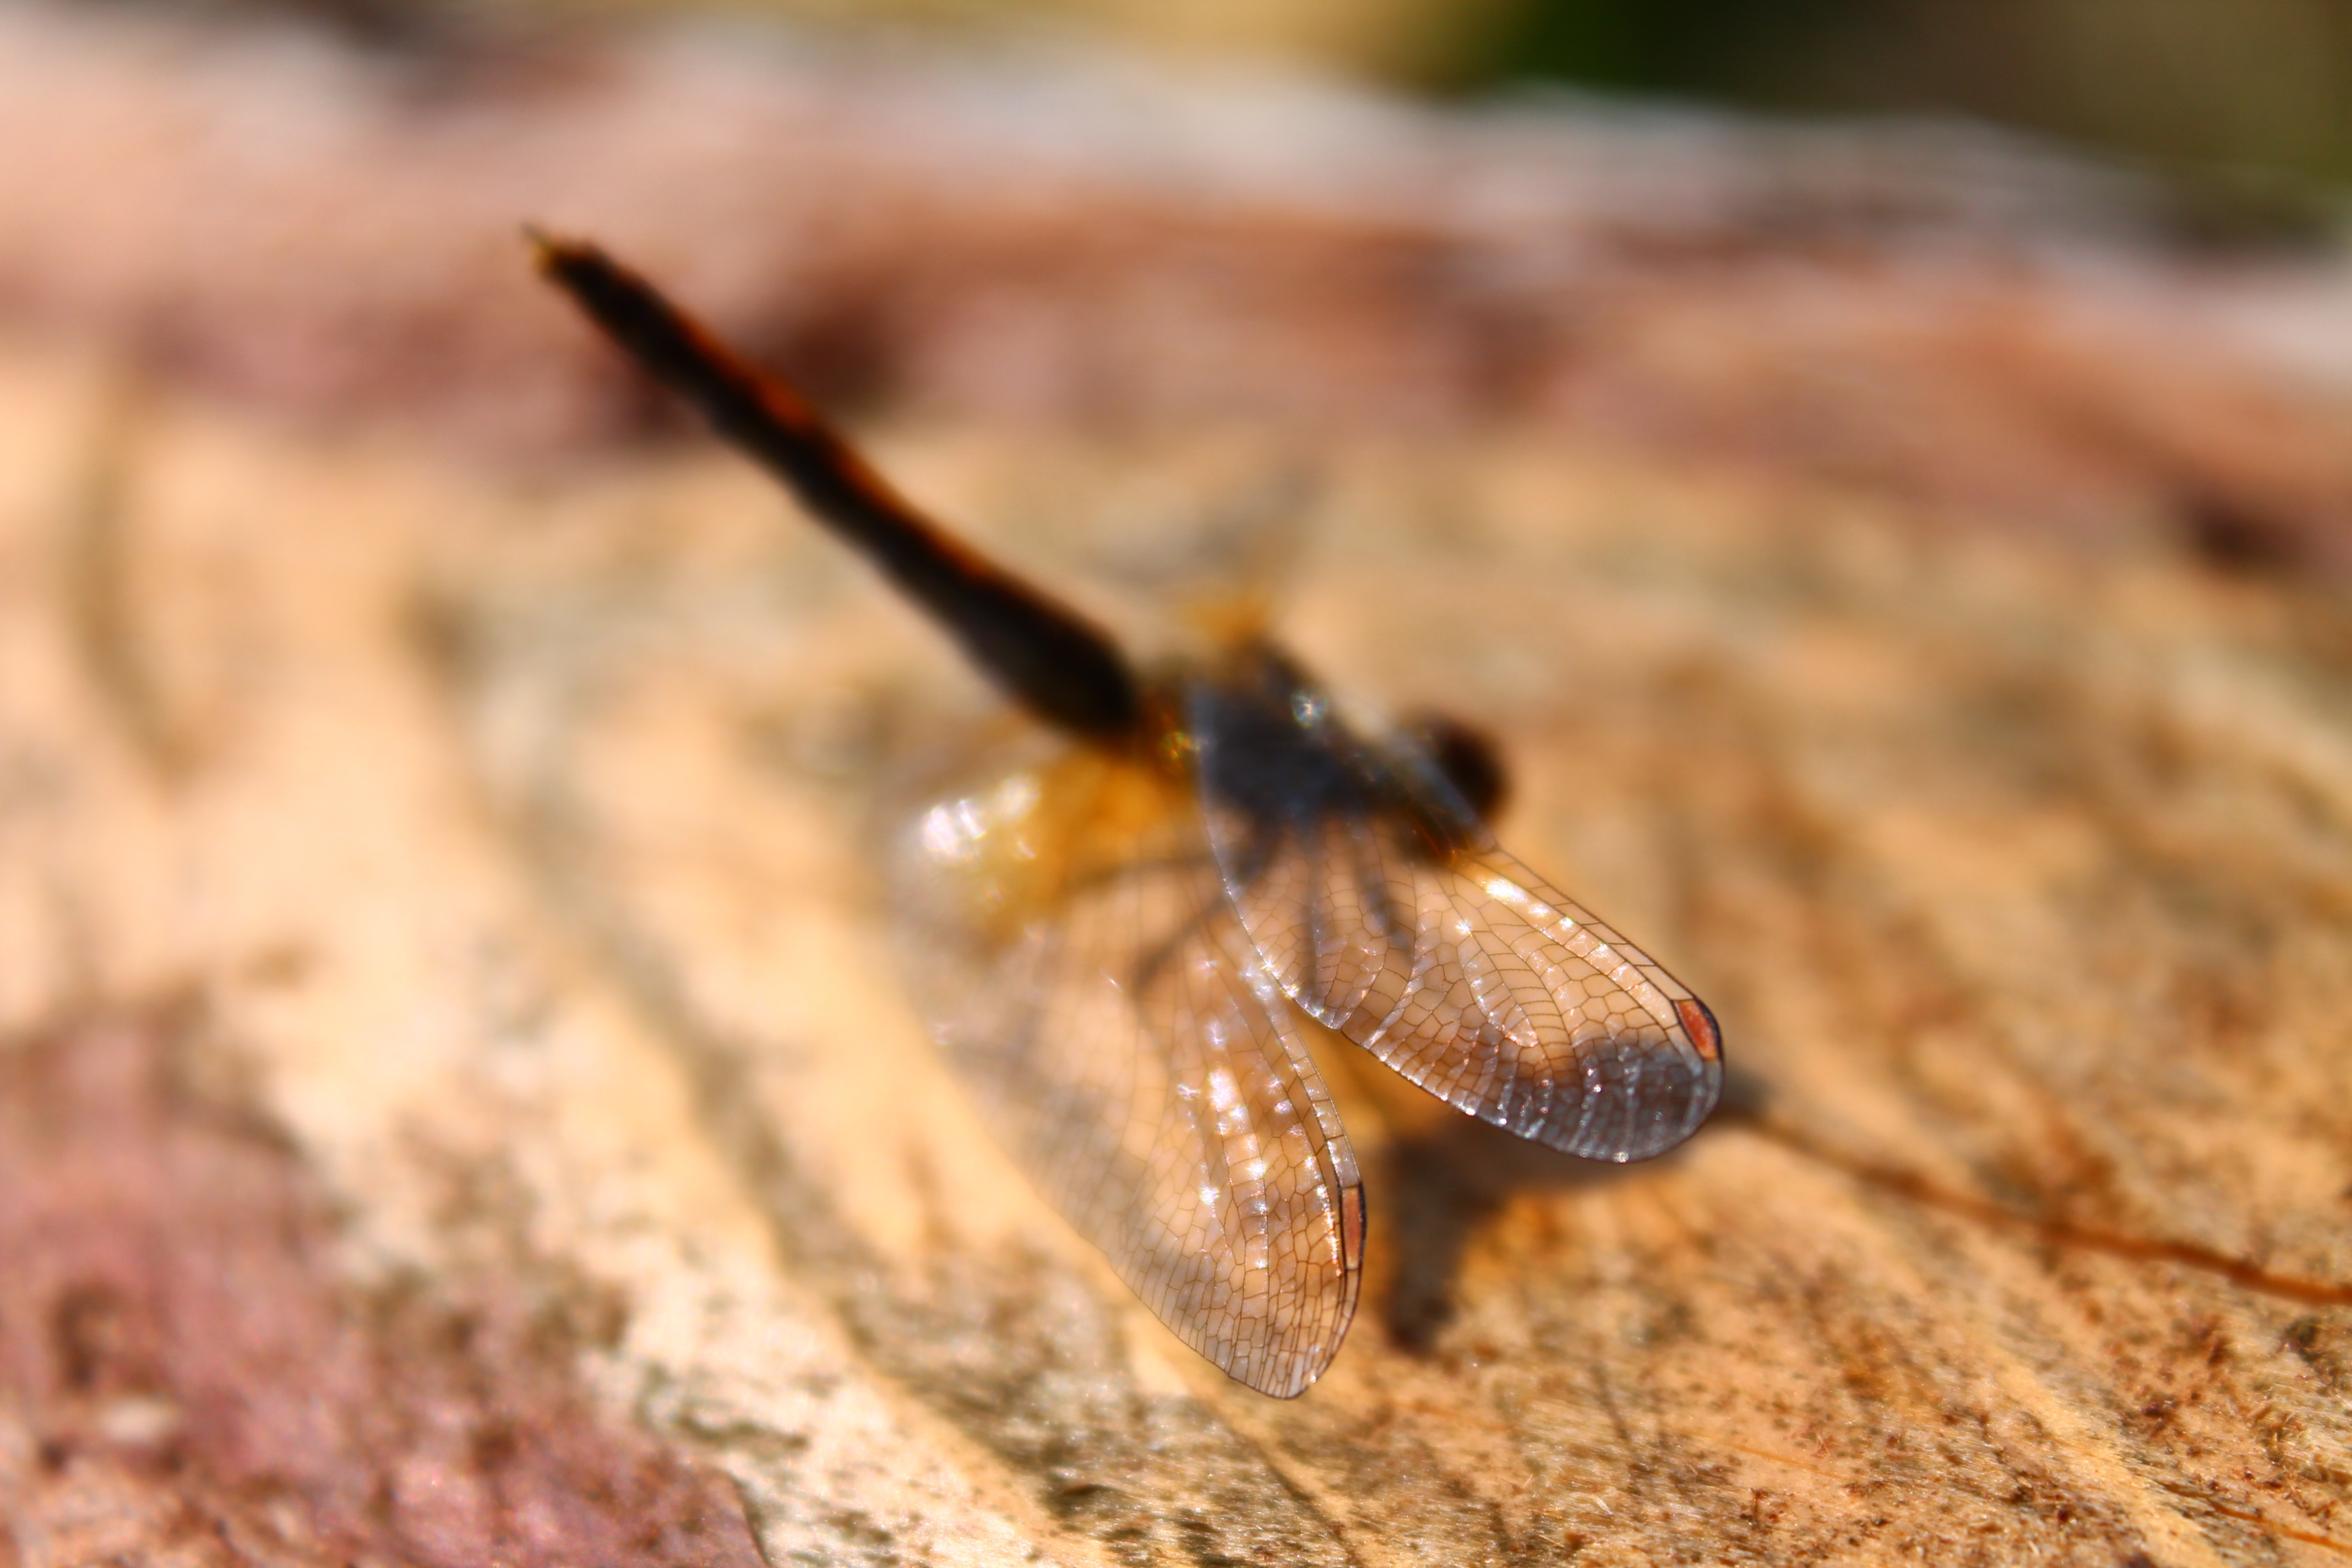
nature, photography, leaf, wildlife, insect, soil, fauna, invertebrate, close up, macro photography